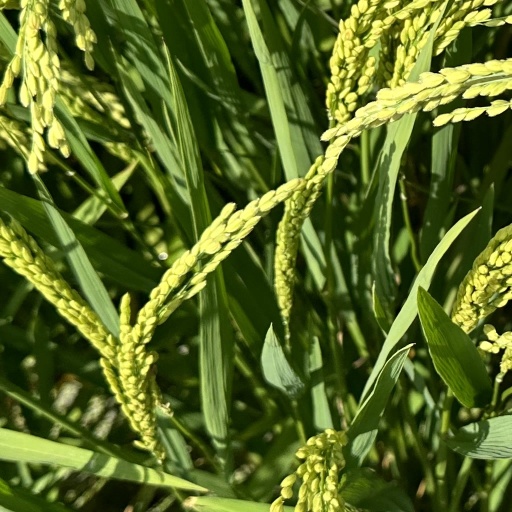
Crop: rice